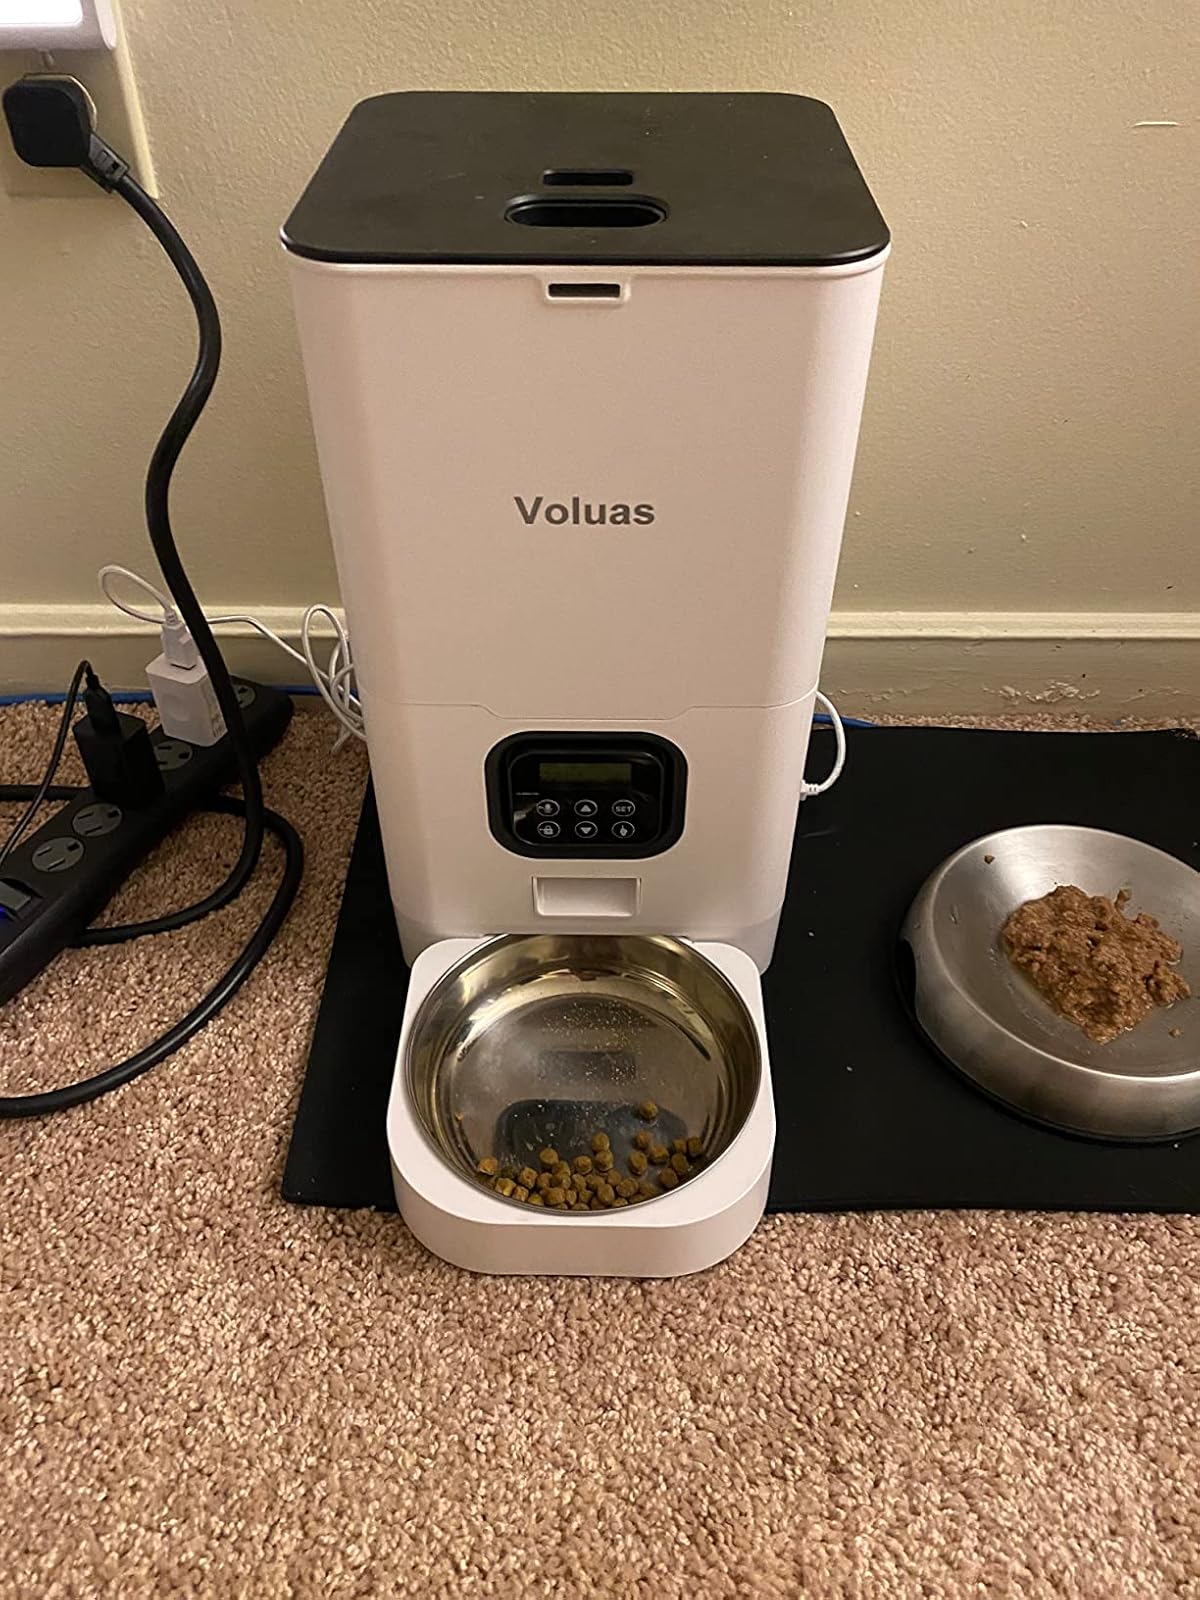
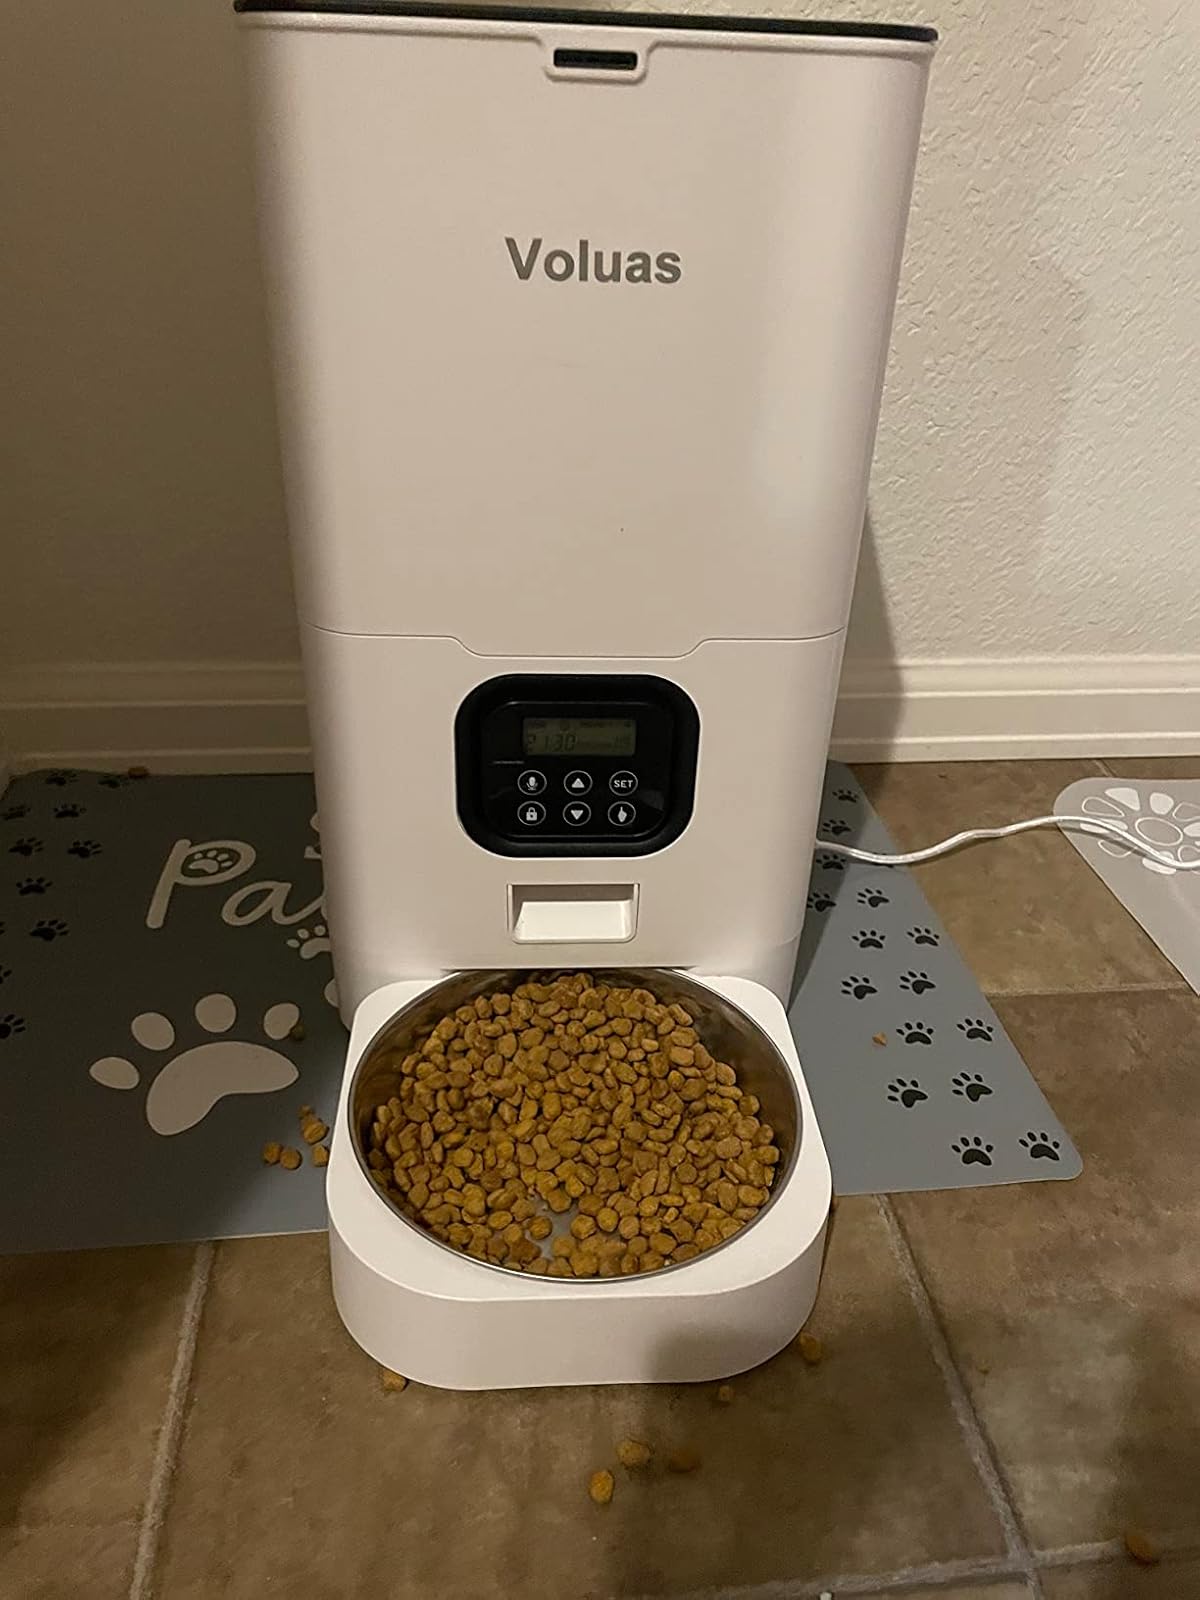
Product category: items_feeder
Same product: yes